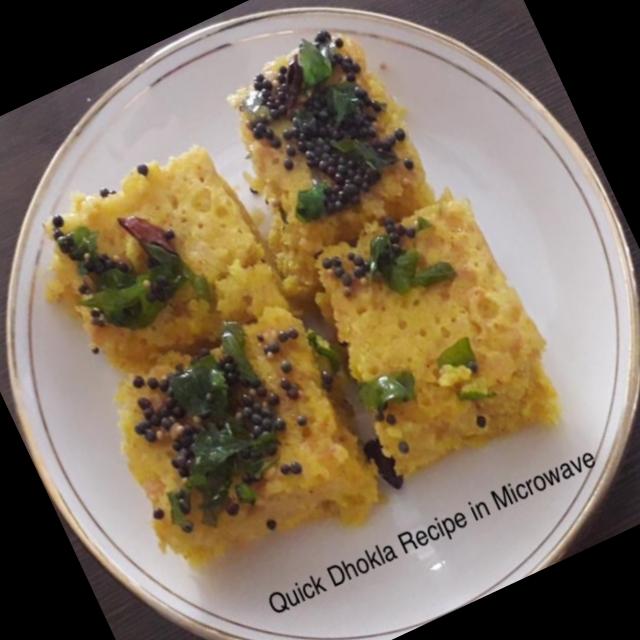
Dish: dhokla